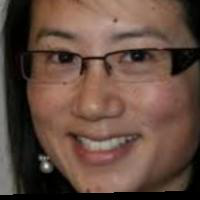
Age group: age 31-40